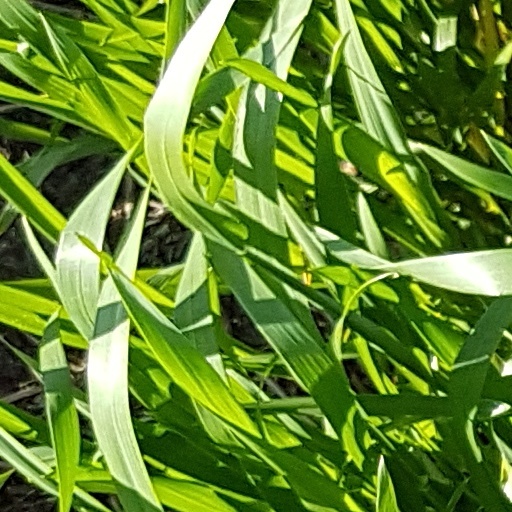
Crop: wheat